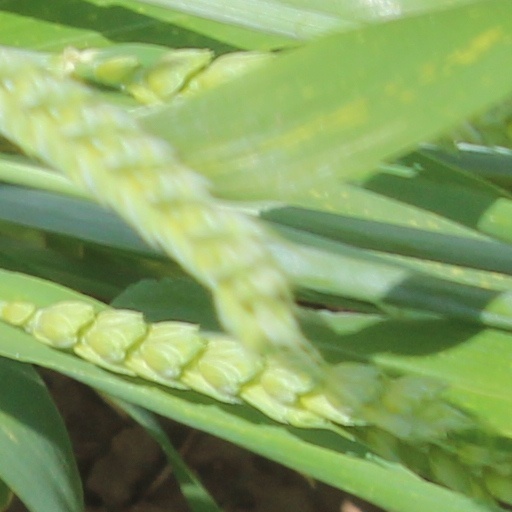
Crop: wheat